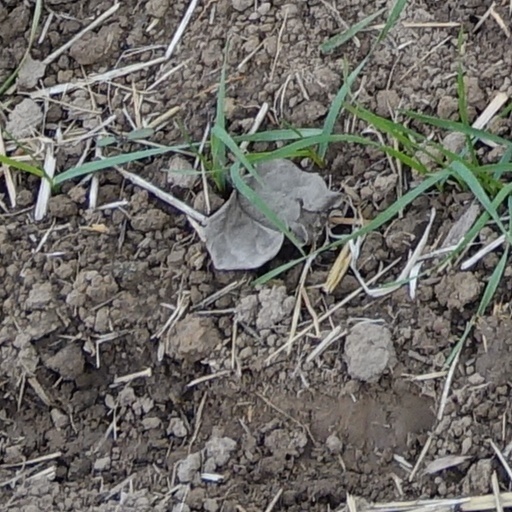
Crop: wheat